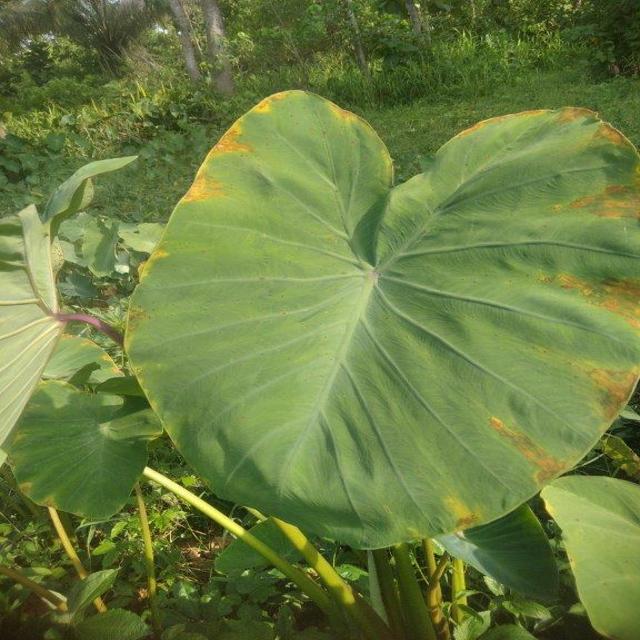
Label: Mid_Blight